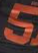
Number: 5